Hot Springs Bathhouse and Commercial Historic District in Truth or Consequences

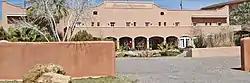

The Hot Springs Bathhouse and Commercial Historic District in Truth or Consequences in Truth or Consequences, New Mexico is a historic district which was listed on the National Register of Historic Places in 2005.